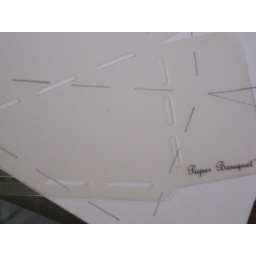
trace template onto paper (back) template by Paper bouquet (target)